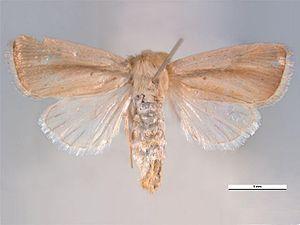
Sesamia inferens est une espèce de lépidoptères de la famille des Noctuidae, originaire d'Asie.
Liste non exhaustive des ravageurs du riz.